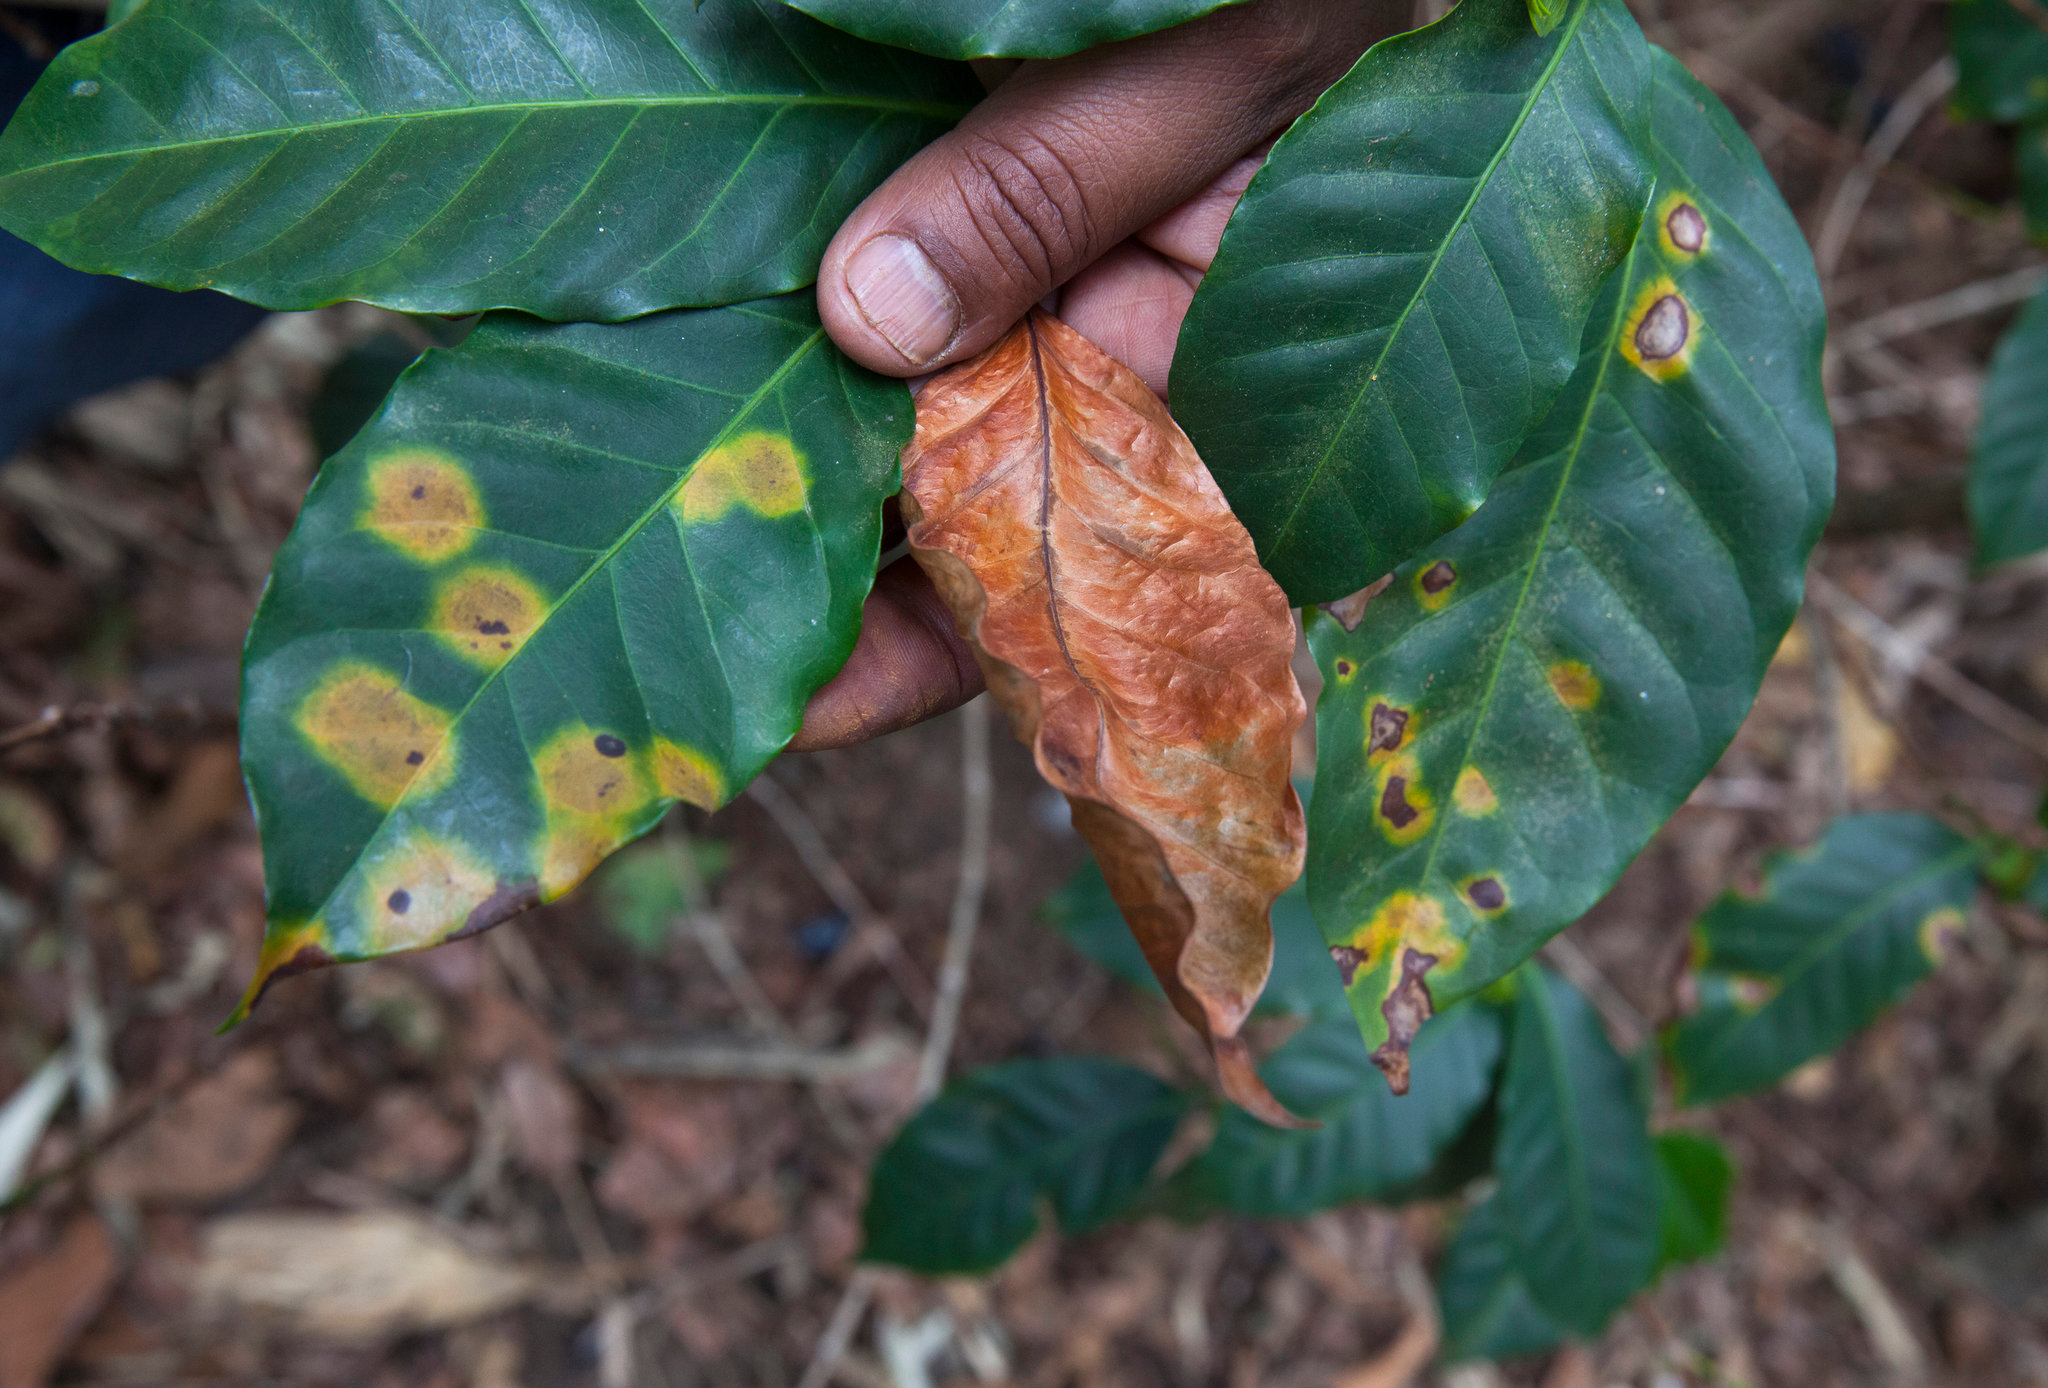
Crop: unknown
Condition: coffee_coffee_rust